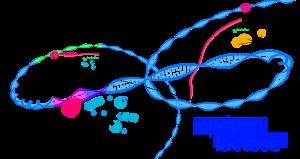
L'opéron lactose, ou opéron lac est un opéron nécessaire au transport et au métabolisme du lactose chez Escherichia coli, ainsi que d'autres bactéries de la flore intestinale. L'opéron lactose est composé de trois gènes structurels : lacZ, lacY et lacA. Il est régulé par plusieurs facteurs, notamment la disponibilité en glucose et en lactose. La régulation des gènes de l'opéron lac est le premier mécanisme de régulation génétique complexe à avoir été élucidé et est l'un des exemples des plus connus de la régulation des gènes procaryotes.